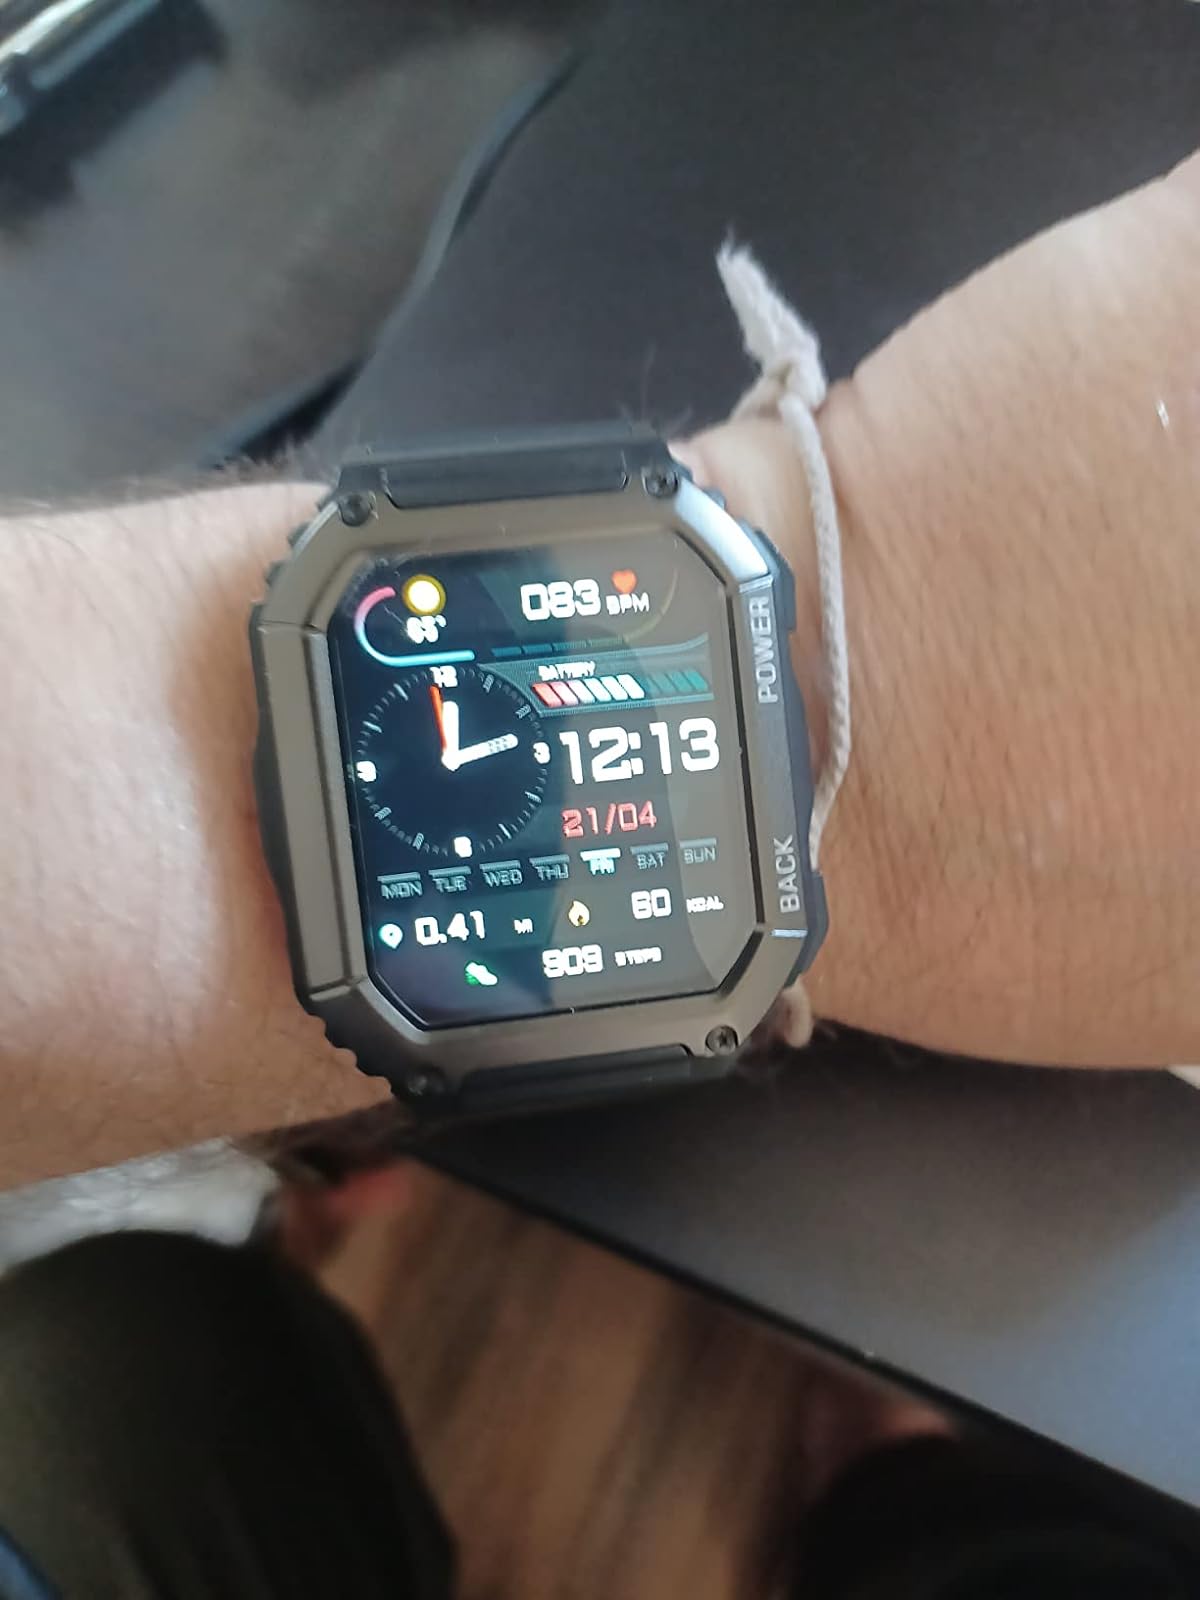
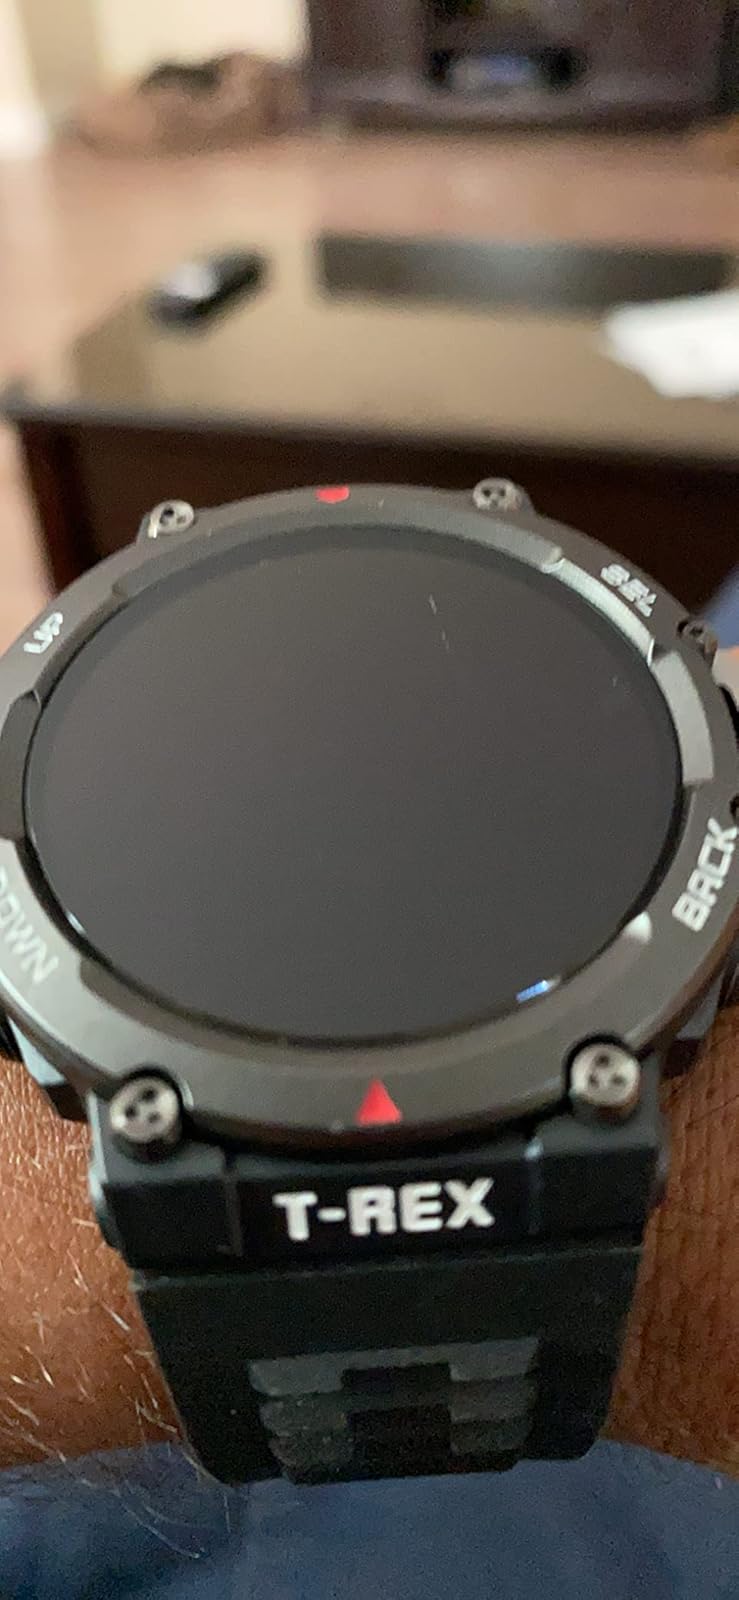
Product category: smartwatch
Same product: no